2016 Moscow Victory Day Parade

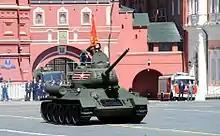
T-34

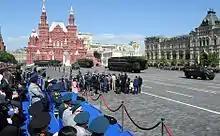
RS-24 Yars and Tigr

As per tradition, 26 other Russian major cities (Sevastopol and Kerch in the disputed Crimea included) held their parades on this day, and joint civil-military parades were hosted by 50 other towns and cities nationwide. Parades were also held in both the pro-Russian territories in eastern Ukraine (the Donetsk People's Republic and the Luhansk People's Republic, both featuring the United Armed Forces of Novorossiya and the republican MVD and EMERCOM units).